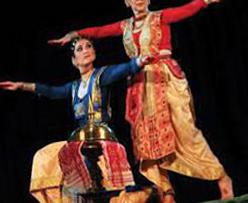
Dance form: sattriya